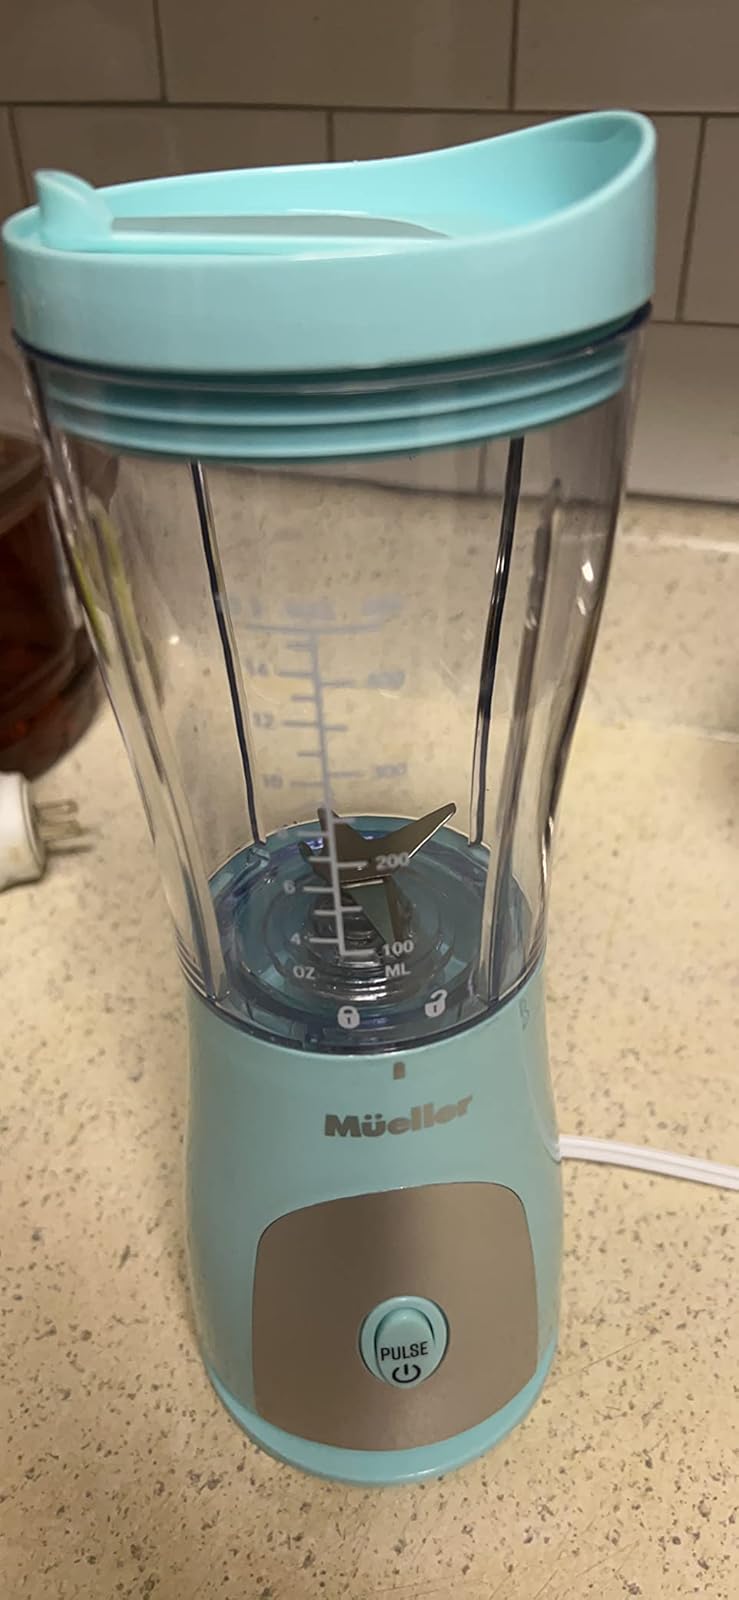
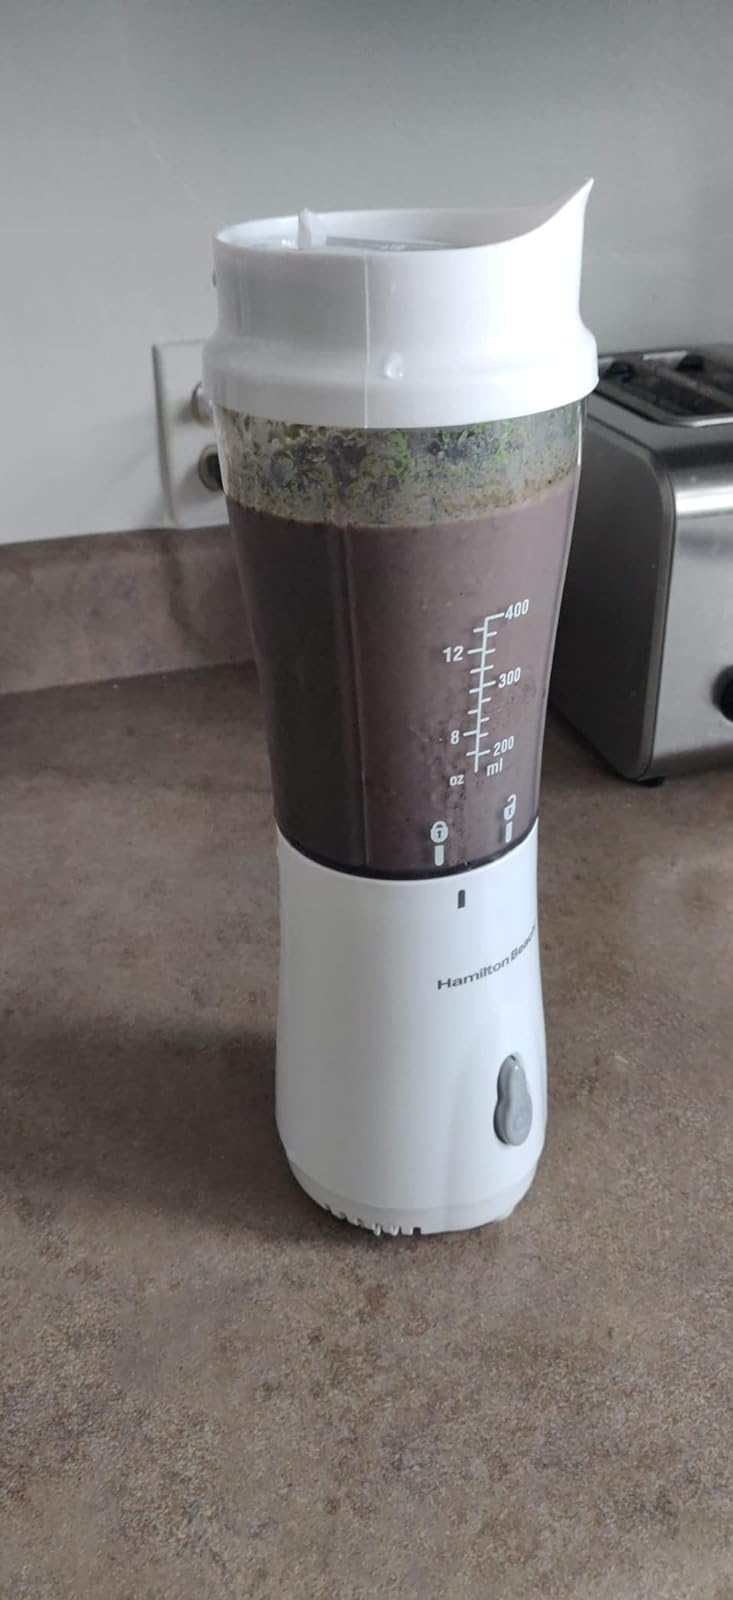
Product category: items_blender
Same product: no